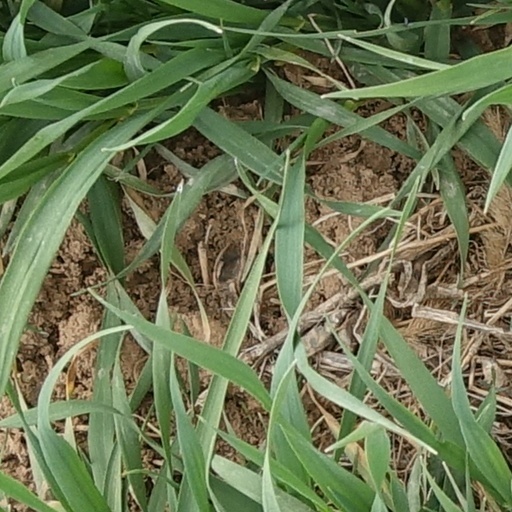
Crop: wheat